Irish Volunteers (18th century)

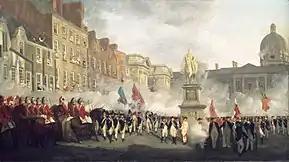
"The Dublin Volunteers on College Green" by Francis Wheatley depicting the Dublin Volunteers on College Green in 1779.

The Volunteers (also known as the Irish Volunteers) were militia units raised by local initiative in Ireland in 1778. Their original purpose was to guard against invasion and to preserve law and order after much of the Irish Army was sent to fight abroad as part of the American War of Independence and the Dublin Castle administration failed to expand the militia.